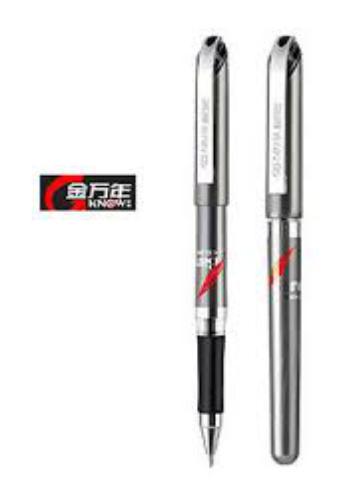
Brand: kimani
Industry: Necessities